Train surfing

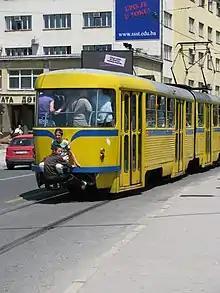
Tram surfing in Sarajevo 2010

Train surfers consider it an extreme hobby, or desire to get a free ride by train, which has a number of advantages in comparison with riding inside a carriage: